Japanese destroyer Wakatsuki

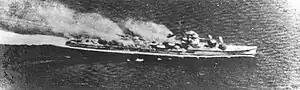
"Wakatsuki" under attack during the battle of Ormoc Bay, 11 November 1944

In actuality, the destroyer only suffered minor damage, and took part in several troop transport and escort missions, being present during the sinking of the submarine USS "Sculpin" by the destroyer "Yamagumo" but not actually engaging, before being drydocked in Yokosuka for repairs from 25 November to the rest of the year. With the start of 1944, "Wakatsuki" escorted the aircraft carriers "Shōkaku" and "Zuikaku" from Kure to Singapore, before escorting the newly commissioned aircraft carrier "Taihō". She remained with the carriers for the following months, before taking part in anti submarine patrol off Tawi-Tawi. On 6 June, she was present when the destroyer "Minazuki" was torpedoed and sunk by the familiar USS "Harder", prompting "Wakastuki" to rescue 45 survivors. On 19 June, "Wakatsuki" served as a carrier escort during the battle of the Philippine Sea, specifically assigned to the "Taihō". However, "Taihō" was torpedoed by the submarine USS "Albacore" and sank in a fiery explosion, prompting "Wakatsuki" to rescue survivors, transferring Admiral Ozawa to the heavy cruiser "Haguro". In addition, the aircraft carriers "Shōkaku" and "Hiyō" and two oil tankers were sunk, ending the battle in a US victory as "Wakatsuki" managed to survive the carrier aircraft attacks the next day undamaged.